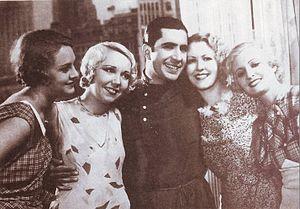
Carlos Gardel, né Charles Romuald Gardès à Toulouse en France le 11 décembre 1890 ou à Tacuarembó et mort le 24 juin 1935 dans un accident d'avion près de Medellin en Colombie, est un chanteur-compositeur de tango, et un acteur. Il est considéré comme la figure la plus importante du tango de la première moitié du XXᵉ siècle. Son œuvre et sa voix sont classées Mémoire du monde de l'UNESCO depuis 2003.